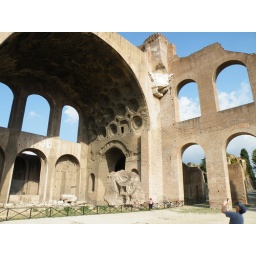
That's Patty in the pink shirt waving ... by the black fence - it's seriously that big!